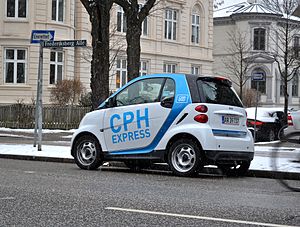
Car2Go
En car2go på Frederiksberg Allé
car2go ved Frederiksberg Allé
car2go er en delebilsservice i Europa og Nordamerika, som er ejet af tyske Daimler AG, der også er Mercedes-Benz og Smart. Virksomheden tilbyder én-vejs leje af bil, hvor medlemmer faktureres på tidsbasis. Lejebilerne er udelukkende Smart Fortwo.